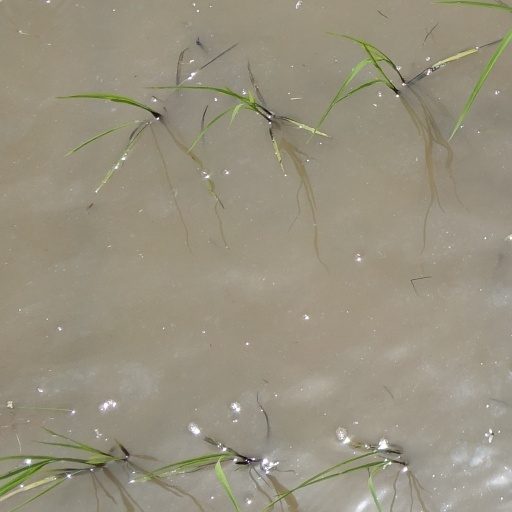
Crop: rice